Second Fitna

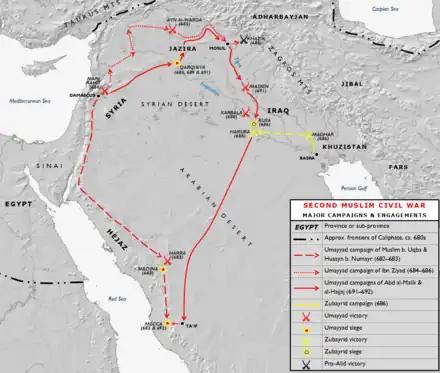
Army movements and battle locations marked on a grayscale map of the Middle East

The treaty brought a temporary peace, but no framework of succession was established. As it had in the past, the issue of succession could potentially lead to problems in the future. The orientalist Bernard Lewis writes: "The only precedents available to Mu'āwiya from Islamic history were election and civil war. The former was unworkable; the latter had obvious drawbacks." Mu'awiya wanted to settle the issue in his lifetime by designating his son Yazid as his successor. In 676, he announced his nomination of Yazid. With no precedence in Islamic history, hereditary succession aroused opposition from different quarters and the nomination was considered the corruption of the caliphate into a monarchy. Mu'awiya summoned a "shura" in Damascus and persuaded representatives from various provinces by diplomacy and bribes. The sons of a few of Muhammad's prominent companions including Husayn ibn Ali, Abd Allah ibn al-Zubayr, Abd Allah ibn Umar and Abd al-Rahman ibn Abi Bakr, all of whom, by virtue of their descent, could also lay claim to the caliphal office, opposed the nomination. Mu'awiya's threats and the general recognition of Yazid throughout the caliphate forced them into silence.